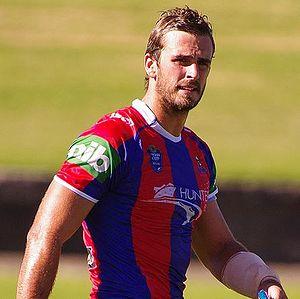
Josh Mantellato, né le 21 avril 1987 à Gosford, est un joueur de rugby à XIII australien d'origine italienne évoluant au poste d'ailier. Il fait ses débuts en National Rugby League avec les Knights de Newcastle lors de la saison 2013 mais ne parvient pas à s'y imposer, il décide alors de rejoindre Hull KR où il y dispute deux saisons pleines avant la relégation du club. Parallèlement, il devient un membre titulaire de la sélection italienne avec laquelle il dispute deux Coupes du monde en 2013 et 2017.